Ferdinand Vandeveer Hayden

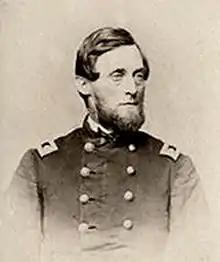
Hayden during the Civil War

Ferdinand Hayden was born in Westfield, Massachusetts. As a young boy he was fascinated with all nature and wildlife, which led him into the field of medicine. He worked in Cleveland under Jared Potter Kirtland and thereafter in Albany, NY, where he worked under James Hall, of the "Geological Survey of New York".